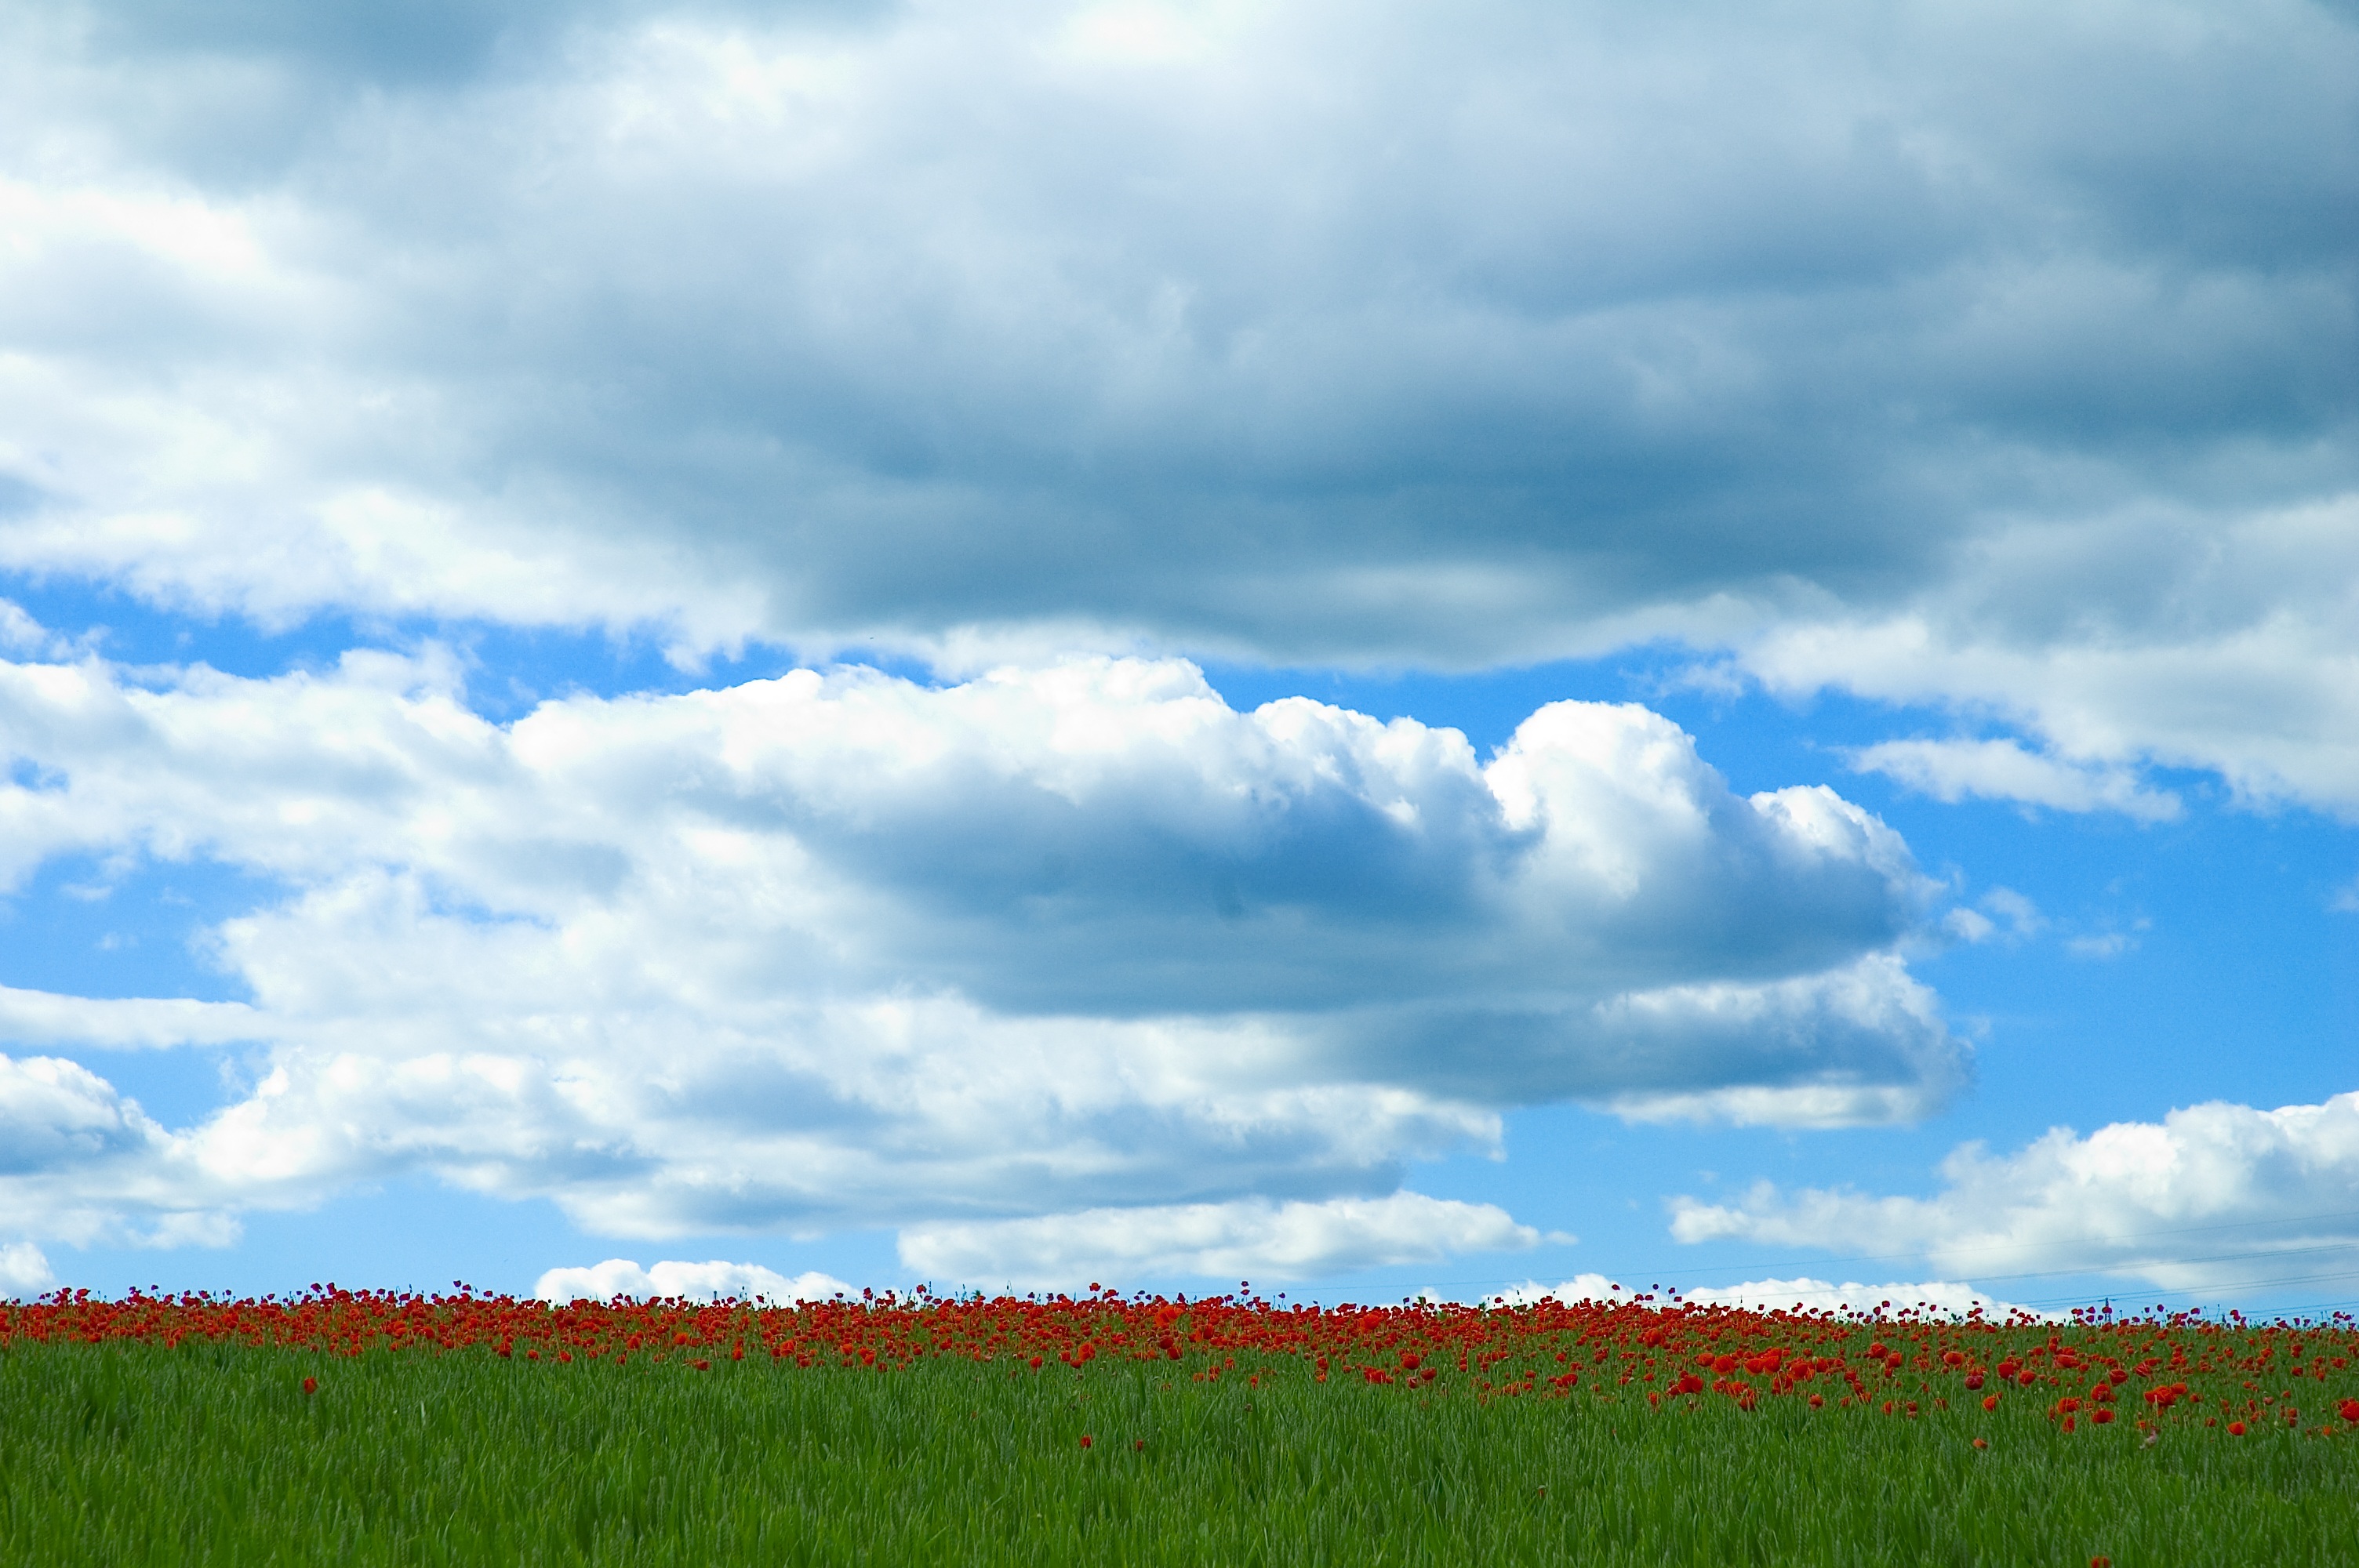
landscape, grass, horizon, light, cloud, plant, sky, field, lawn, meadow, prairie, cloudy, flower, wind, pasture, cumulus, blue, agriculture, plain, clouds, earth, grassland, rays, poppy, cloudy sky, ecosystem, steppe, rural area, flowering plant, field of poppies, meteorological phenomenon, grass family, land plant